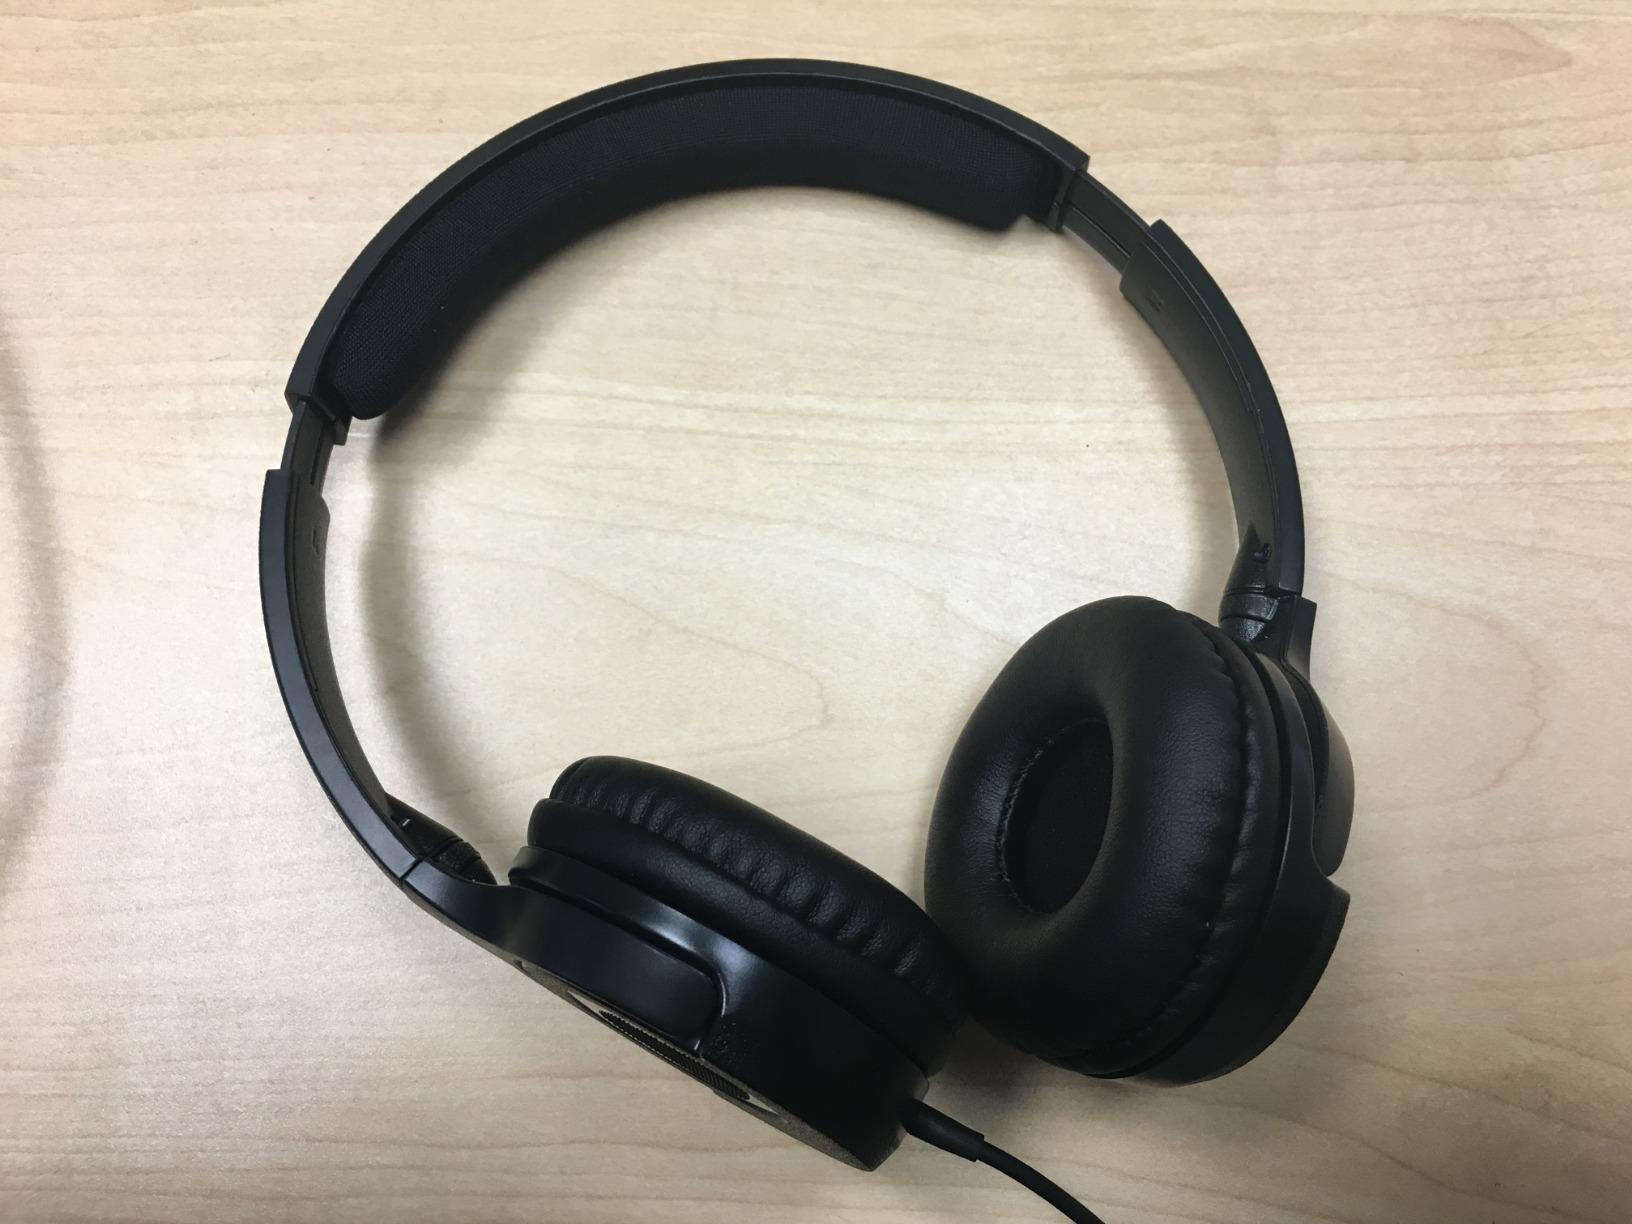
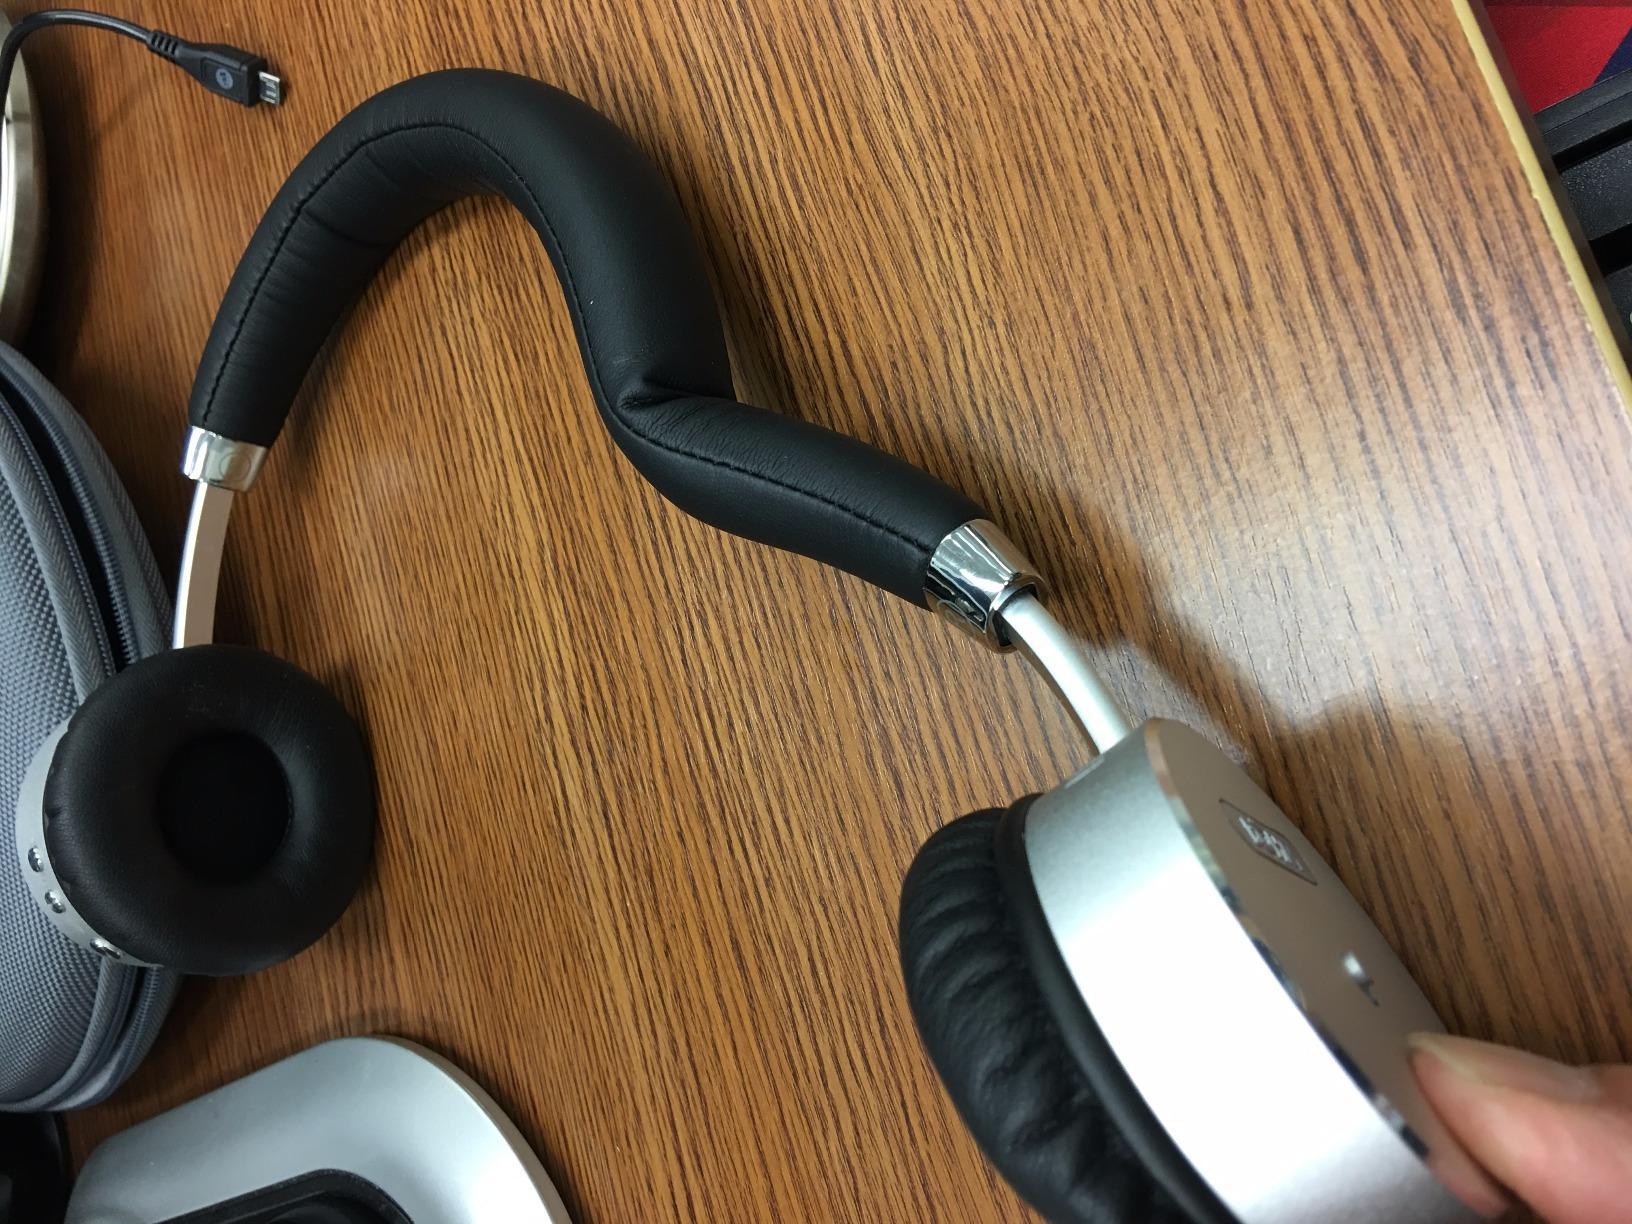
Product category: headphones
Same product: no